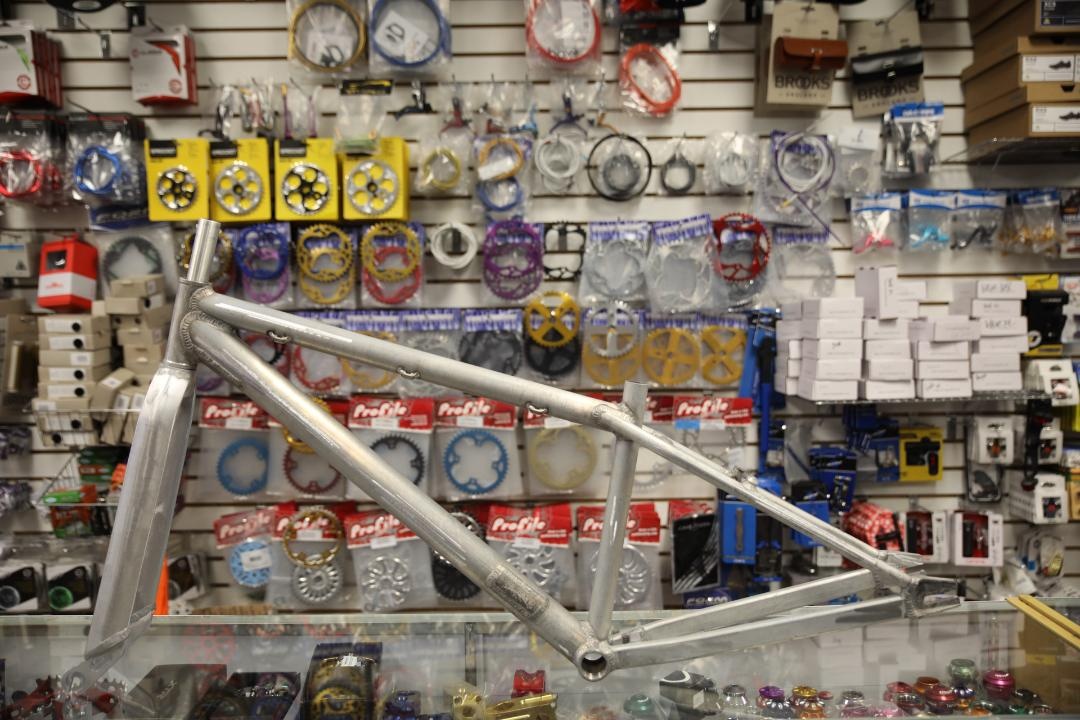
Bassett Super Menace 29 Frame
Bassett Super Menace Frame in 29" now available. US made, Materials and Fabrication. Not made in China and stickered here. 24" top tune weighs in @4lbs 7oz. Priced @ $695 for the frame and for a limited time $850 paired up with some bada$$ Technique aluminum forks. Forks are imported. First 10 orders will get powder coating no charge. Life is too short, Enjoy the ride. Bassett Bikes USA
Brand: Bassett BMX
Category: Sporting Goods > Outdoor Recreation > Cycling > Bicycle Parts > Bicycle Frames